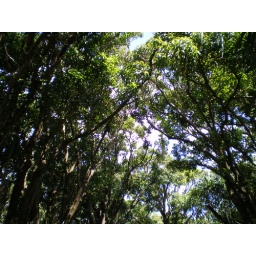
beautiful trees rise on the road from the ocean to our hostel in Pahoa.